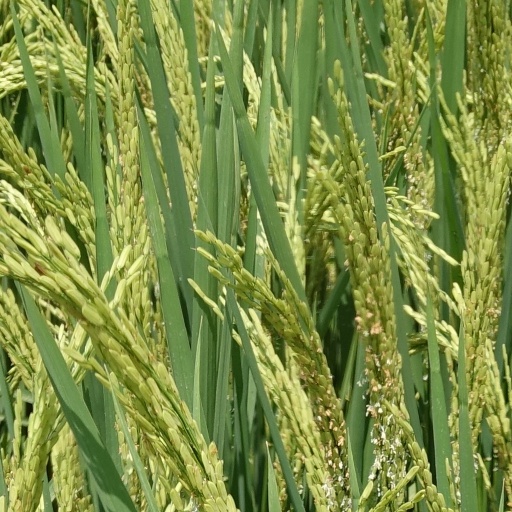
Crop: rice